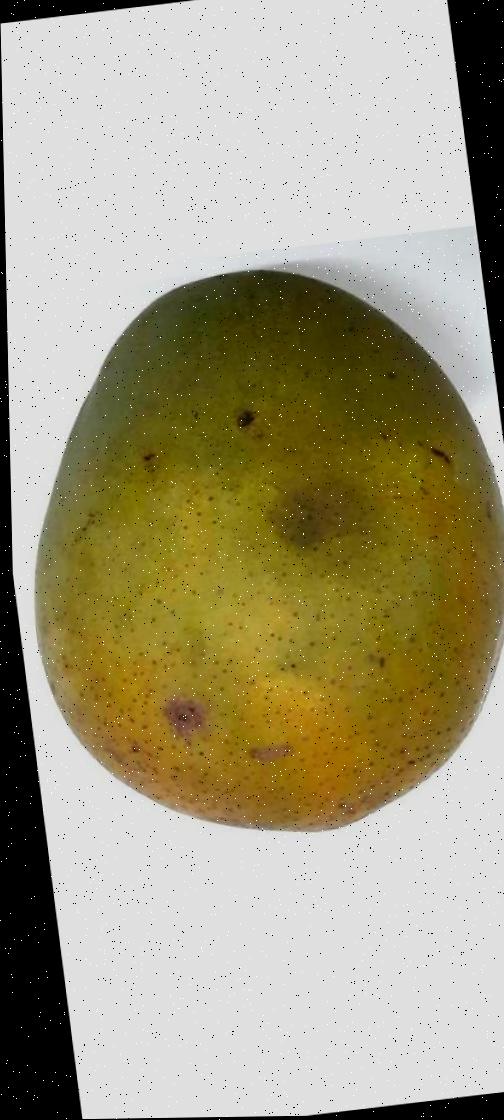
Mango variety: Himsagor